Jersey City, New Jersey

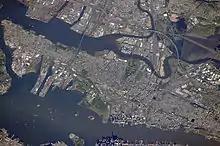
Satellite view of Jersey City

By the 1970s, Jersey City was in a period of urban decline spurred on by deindustrialization. Many of its former industrial anchors relocated or declared bankruptcy which led many of the city's wealthy residents to leave for the suburbs due to rising crime, civil unrest, political corruption, and economic hardship. From 1950 to 1980, Jersey City lost 75,000 residents, and from 1975 to 1982, the city lost 5,000 jobs, or 9% of its workforce.